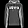
Label: Pullover